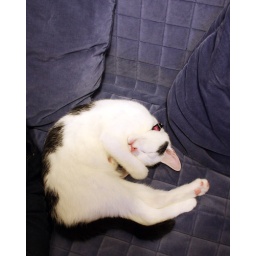
Luna sleeping in the sofa